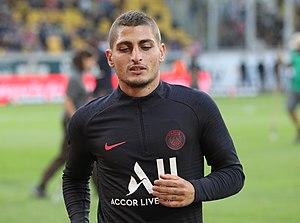
Marco Verratti, né le 5 novembre 1992 à Pescara, est un footballeur international italien qui évolue au poste de milieu de terrain au Paris Saint-Germain.